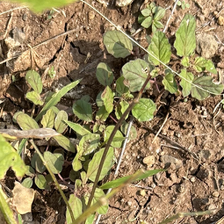
Weed species: Punarnava _(Boerhaavia diffusa)